Free-roaming horse management in North America

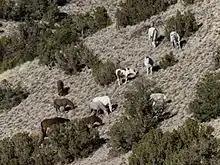
Horses of Placitas

Horses captured under the authority of the WFRH&BA are freeze branded on the left side of the neck by the BLM, using the International Alpha Angle System, a system of angles and alpha-symbols that cannot be altered. The brands begin with a symbol indicating the registering organization, in this case the U.S. Government, then two stacked figures indicating the individual horse's date of birth, then the individual registration number. Mustangs kept in sanctuaries are also marked on the left hip with four inch-high Arabic numerals that are also the last four digits of the freeze brand on the neck.